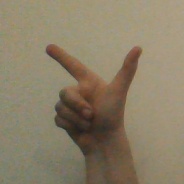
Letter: yaa